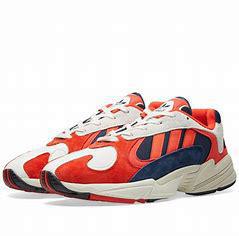
Brand: Adidas
Model: Yung 1